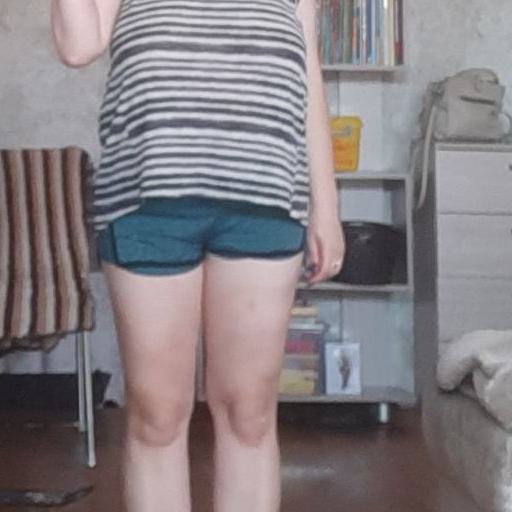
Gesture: no_gesture